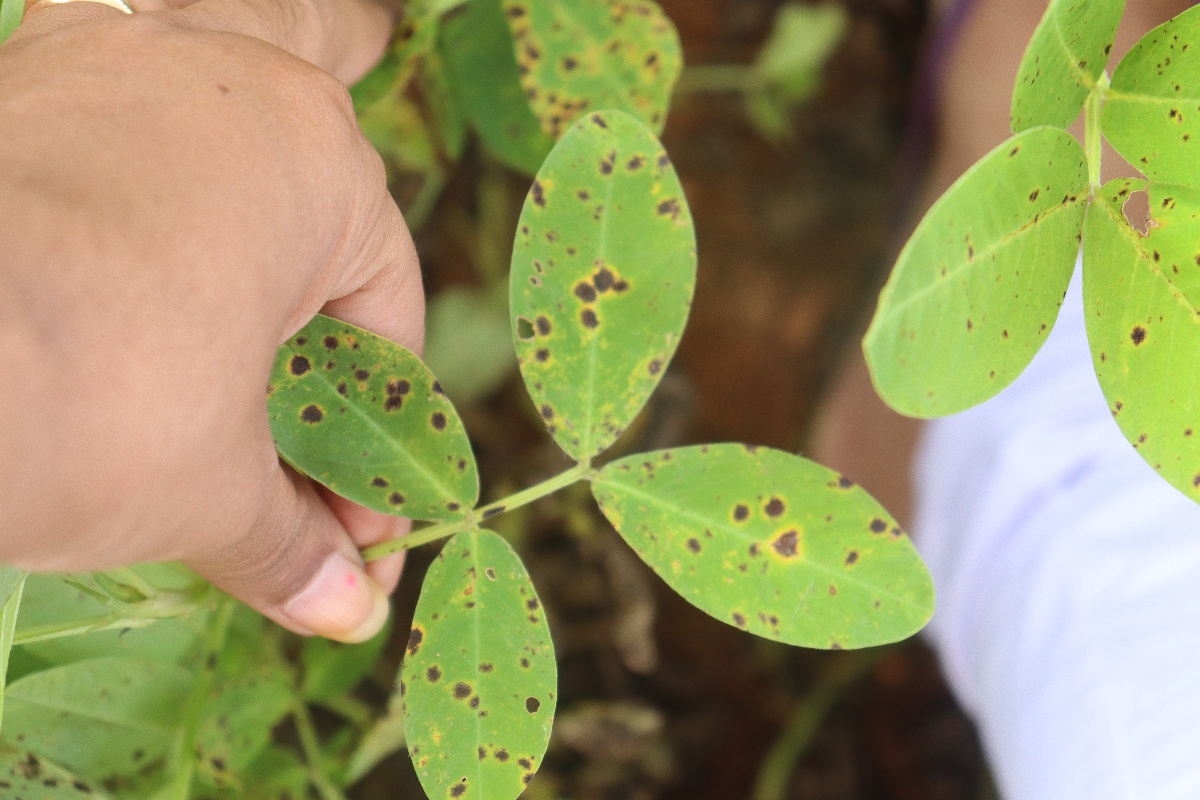
Label: late leaf spot